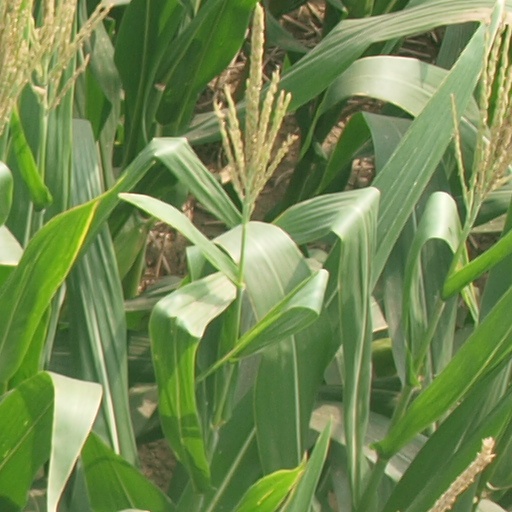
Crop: maize; corn